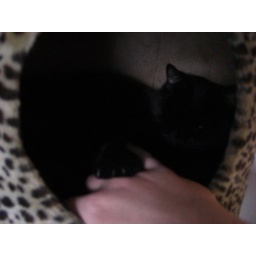
Long string Freya attacking and glaring at my hand in cat tree